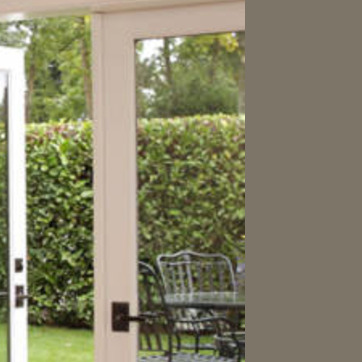
Material: glass